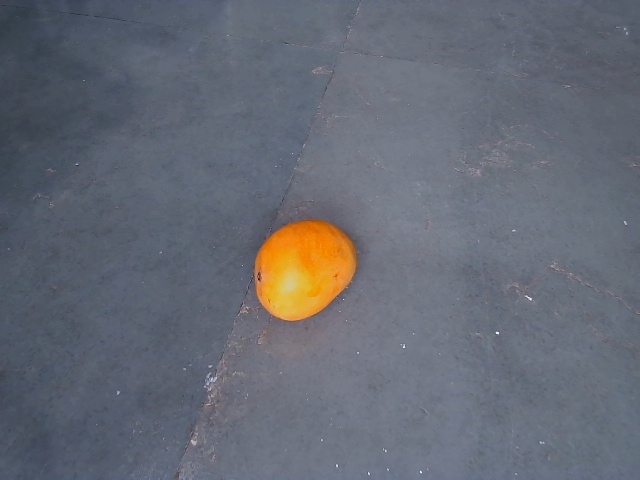
Label: Ripe_Mango